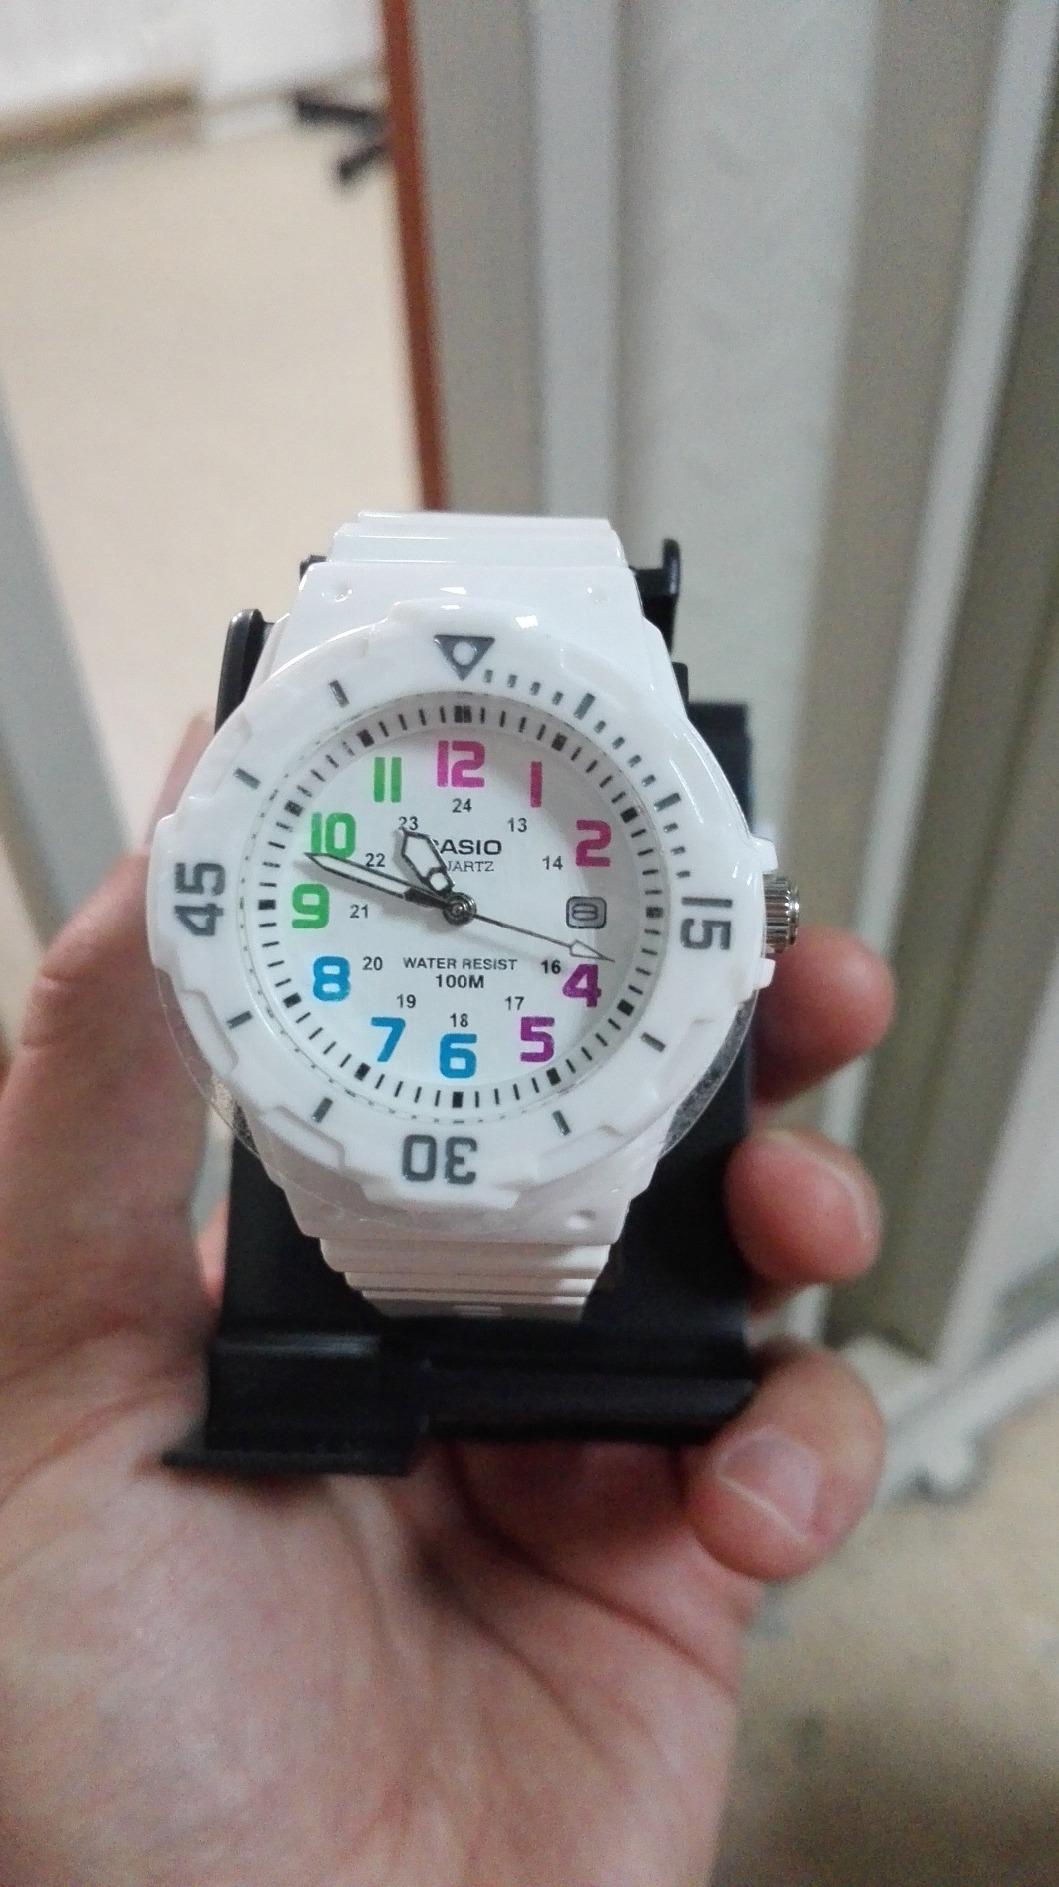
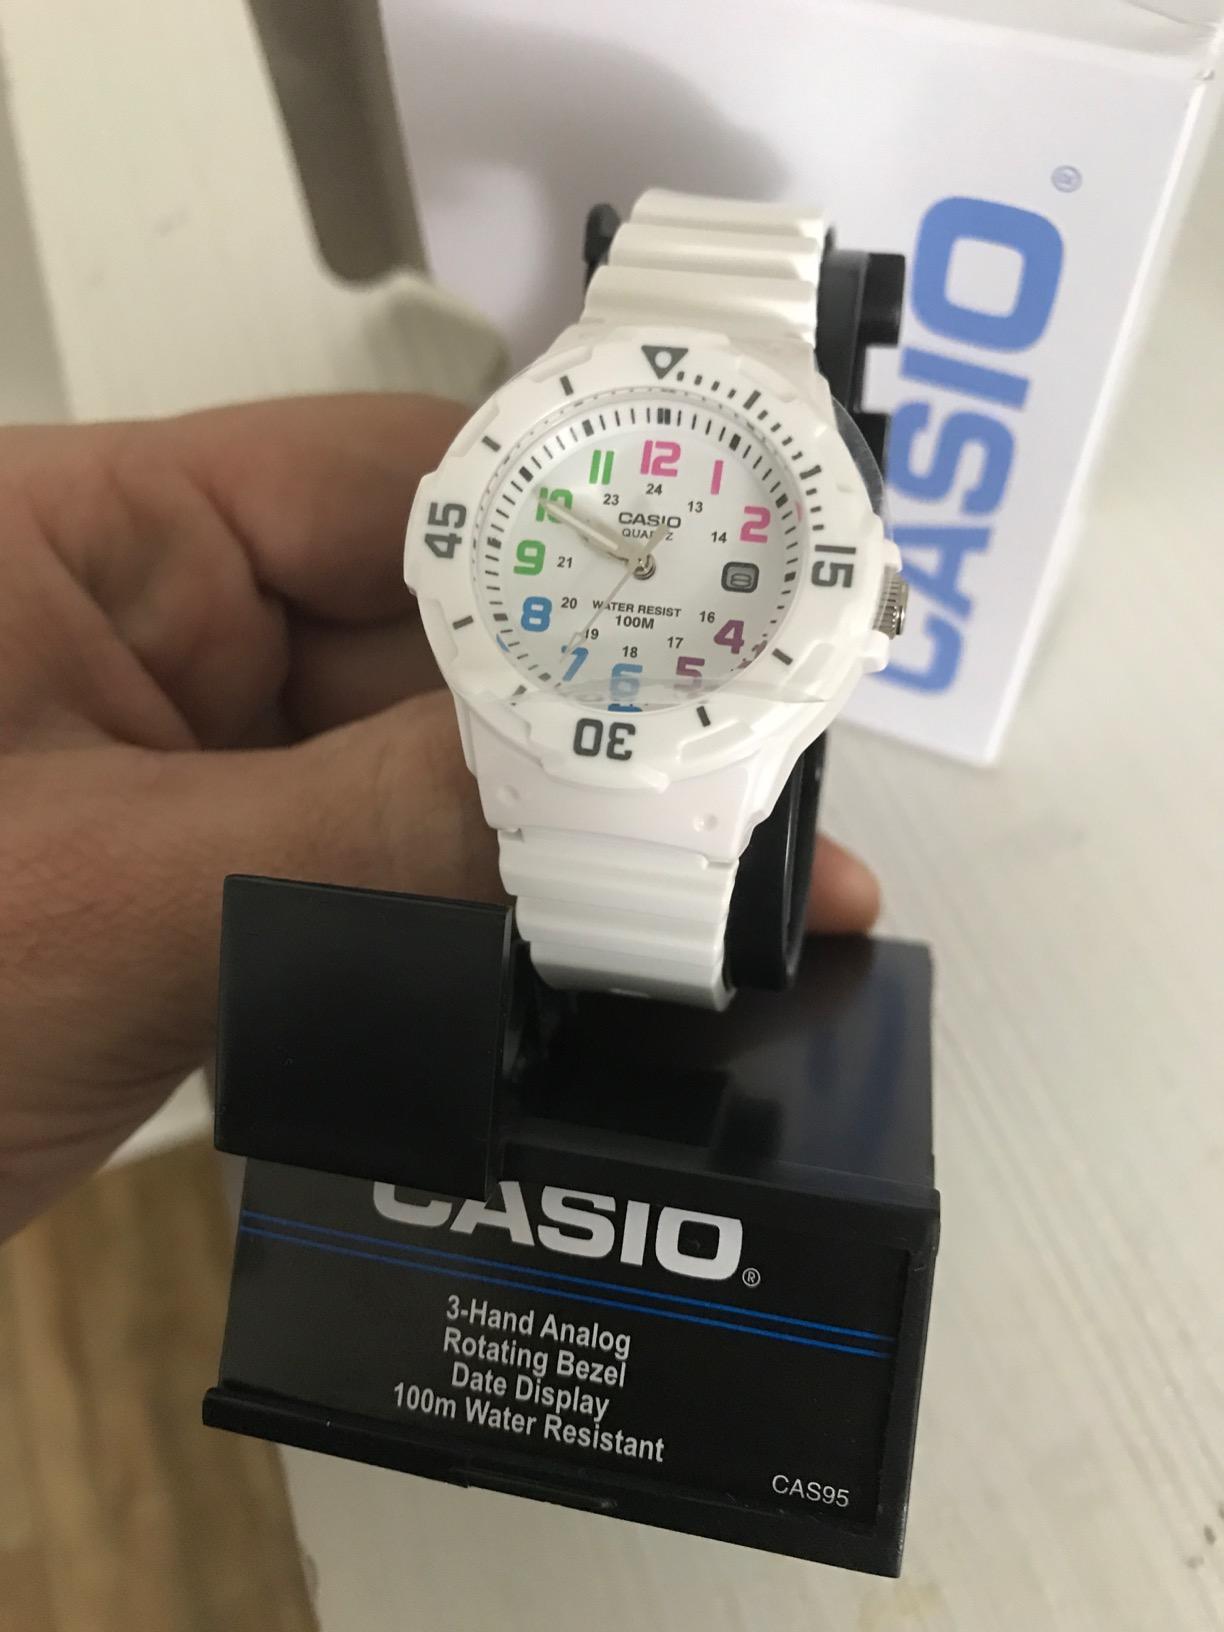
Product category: accessories_watch
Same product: yes